Stop Line 3 protests

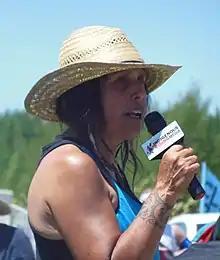
Winona LaDuke speaks near the headwaters of the Mississippi River

Resistance to the Line 3 pipeline expansion is led by Indigenous women and two-spirit people. Ojibwe-led groups including Giniw Collective, Camp Migizi, Red Lake Treaty Camp, RISE Coalition, and Honor the Earth among others have been at the center of resistance. Demonstrators and protesters organizing in opposition to the pipeline refer to themselves as "water protectors" and follow a campaign of non-violent civil disobedience that includes direct actions. Organizers aim to convince the Biden administration to revoke or suspend the pipeline project's federal clean water permit. Minnesota Governor Tim Walz has not taken a firm stance on the pipeline expansion, which received federal approval under the Trump administration.